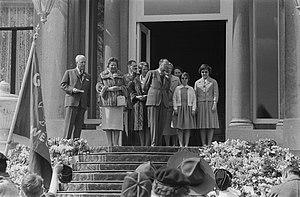
La famille royale des Pays-Bas est composée de membres considérés comme dynastes au sein de la famille du monarque néerlandais.